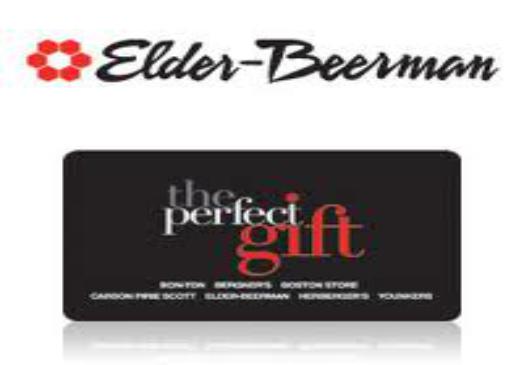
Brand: Elder-Beerman
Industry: Clothes